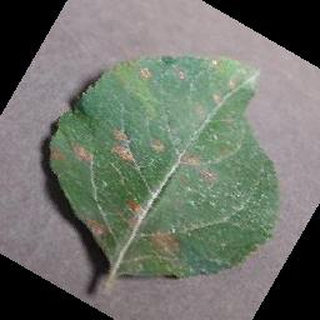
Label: apple_cedar_apple_rust